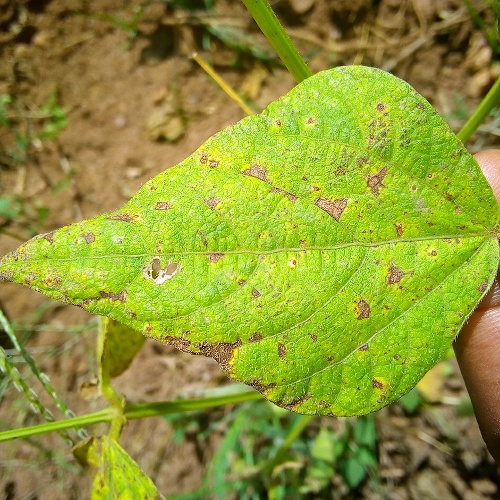
Leaf condition: angular_leaf_spot